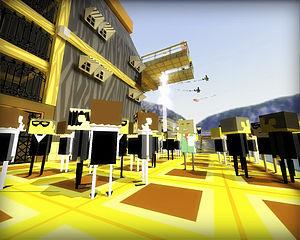
Gravity Bone est un jeu vidéo d’ aventure à la première personne développé par le studio de Brendon Chung, Blendo Games, et publié en freeware le 28 août 2008. Il utilise une version modifiée de l’id Tech 2, le moteur graphique développé par id Software pour Quake II, et inclut des musiques des films de Wong Kar-wai initialement composées par Xavier Cugat. Au cours de son développement, qui dure une année, quatre versions du jeu sont produites par le studio, la première s’approchant plus des jeux de tir à la première personne classique que la version finalement retenue. À sa sortie, le jeu est salué par la presse spécialisée qui le compare à des jeux comme Team Fortress 2 ou Portal. Les journalistes mettent notamment en avant son scénario immersif, son atmosphère et le fait qu’il parvienne à capter l’attention du joueur sur une courte durée sans pour autant paraitre incomplet.